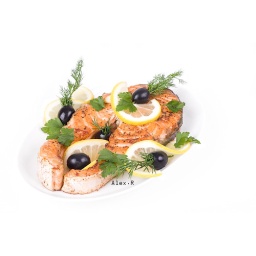
Appetizing Grilled Salmon with lemon, black olives and mixed greens isolated over white